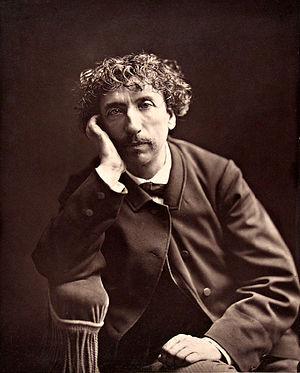
Jean Louis Charles Garnier, né à Paris le 6 novembre 1825 et mort dans la même ville le 3 août 1898, est un architecte français.
Antoine Samuel Adam-Salomon, pseudonyme de Samuel-Adam Salomon, né le 9 janvier 1818 à La Ferté-sous-Jouarre et mort le 28 avril 1881 à Paris, est un sculpteur et photographe français.